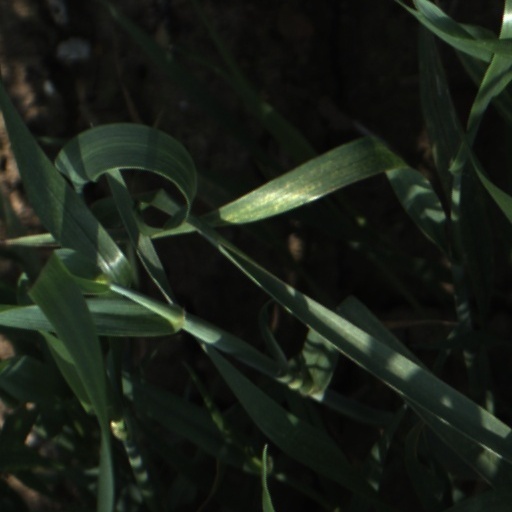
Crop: wheat